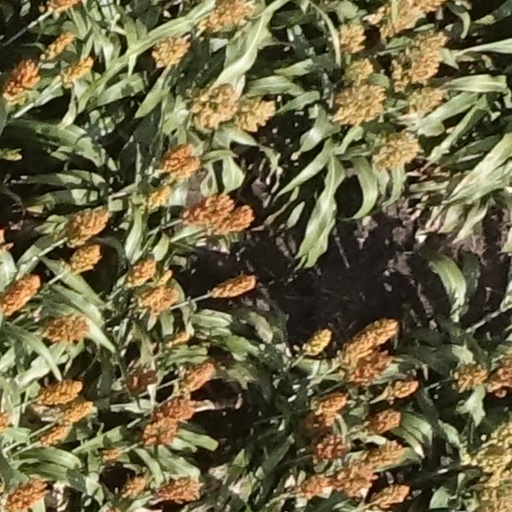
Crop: sorghum